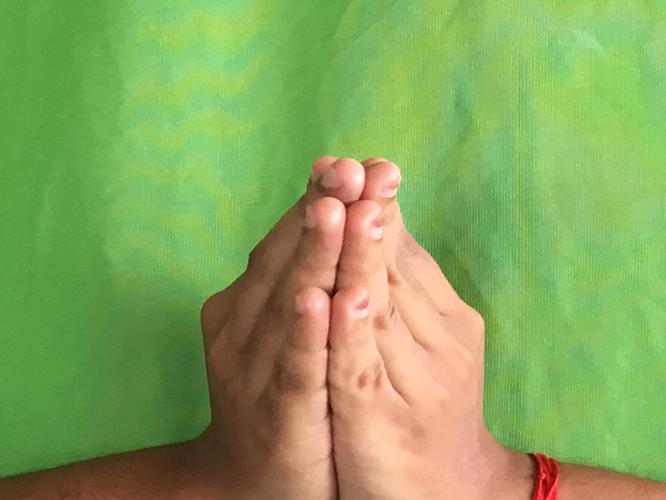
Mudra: Anjali
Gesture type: double_hand